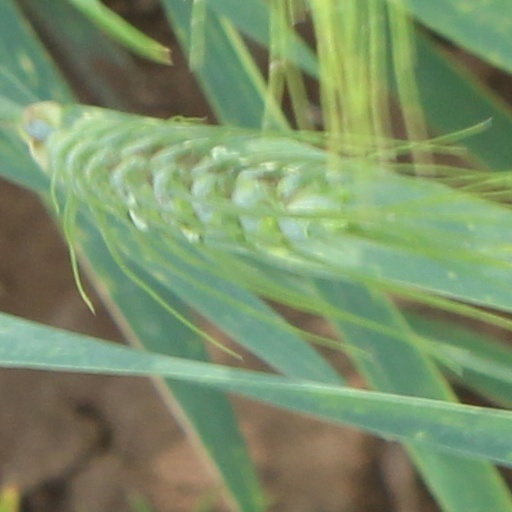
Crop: wheat